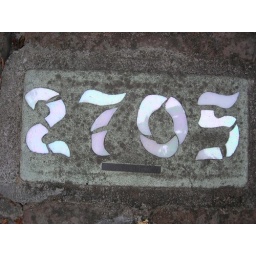
house number in embedded in the sidewalk in the Garden District.